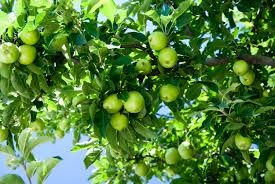
Label: apple